Arturzinho

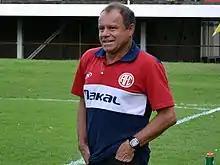
Arturzinho acting as coach America in 2015

Artur dos Santos Lima (born 13 May 1956), known as Arturzinho, is a Brazilian professional football coach and former player who was most recently in charge of Centro Esportivo Social Arturzinho in 2019.